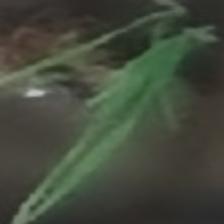
Label: single